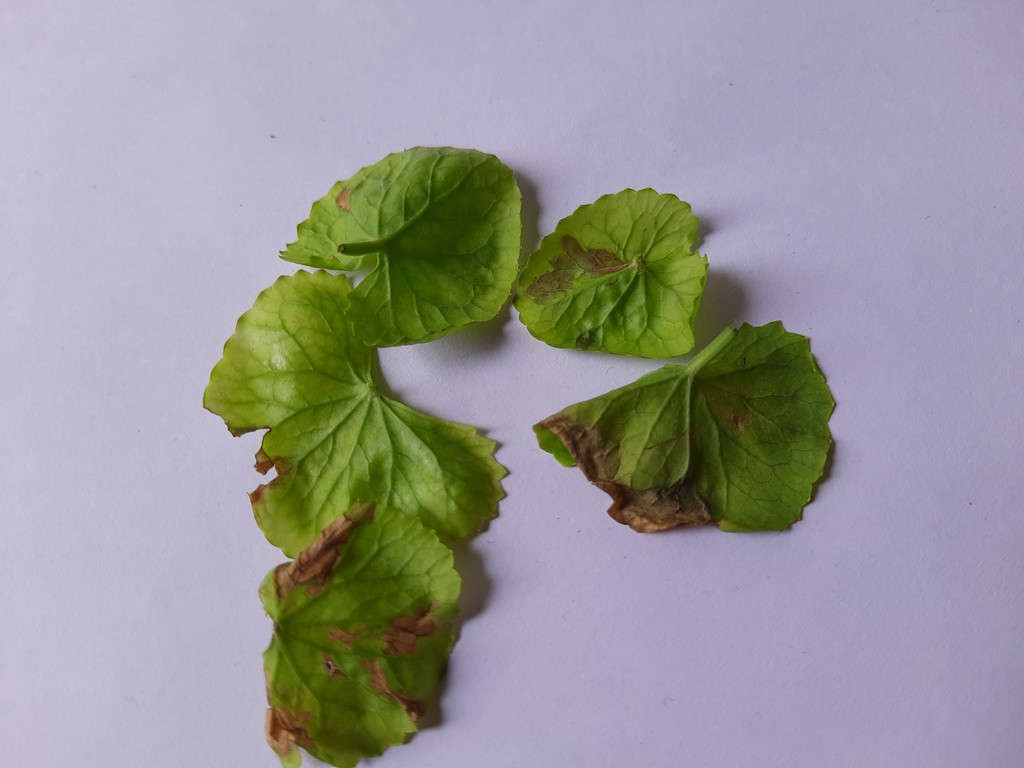
Label: Unhealthy